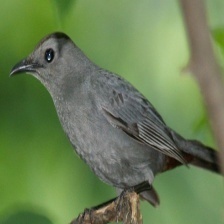
Species: GRAY CATBIRD
Scientific name: DUMETELLA CAROLINENSIS